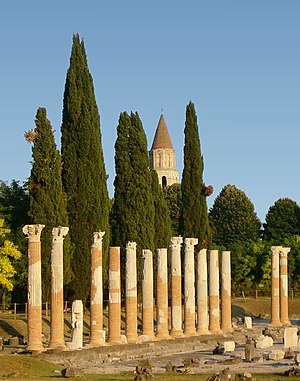
Aquileia
Aquileia er en by i regionen Friuli-Venezia Giulia i det nordøstlige Italien. Byen har 3.369 indbyggere. Byen var imidlertid en af romerrigets betydeligste byer og havde formodentligt op mod 100.000 indbyggere omkring år 300. I 452 blev byen ødelagt af hunnerkongen Attila, men blev genopbygget i middelalderen, hvorefter byen langsomt sygnede hen.